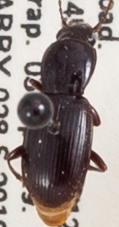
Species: Pterostichus pumilus
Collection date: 2019-09-03
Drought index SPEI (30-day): -0.024
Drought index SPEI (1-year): -2.09
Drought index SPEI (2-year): -2.09